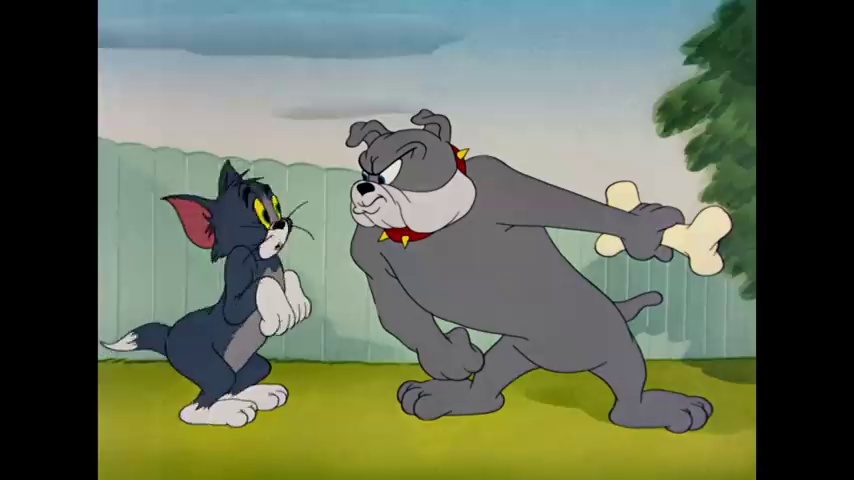
Portrait style: Cartoon Portrait